Libretto

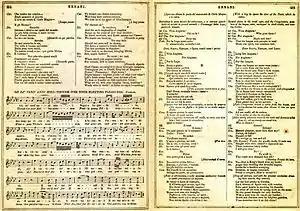
Pages from an 1859 libretto for "Ernani", with the original Italian lyrics, English translation and musical notation for one of the arias

Sometimes the libretto is written in close collaboration with the composer; this can involve adaptation, as was the case with Rimsky-Korsakov and his librettist Vladimir Belsky, or an entirely original work. In the case of musicals, the music, the lyrics and the "book" (i.e., the spoken dialogue and the stage directions) may each have its own author. Thus, a musical such as "Fiddler on the Roof" has a composer (Jerry Bock), a lyricist (Sheldon Harnick) and the writer of the "book" (Joseph Stein). In rare cases, the composer writes everything except the dance arrangements – music, lyrics and libretto, as Lionel Bart did for "Oliver!".